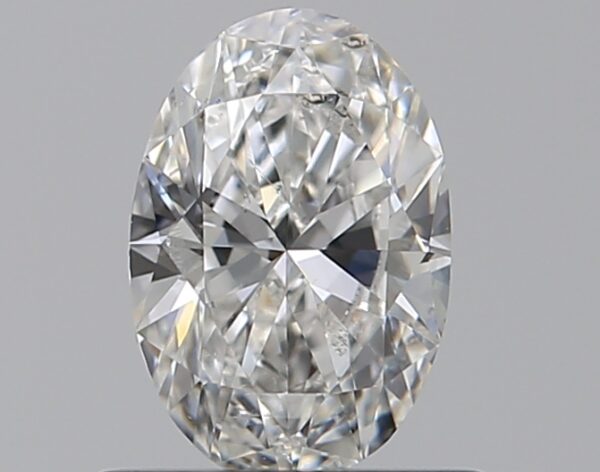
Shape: oval
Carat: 0.5
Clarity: SI1
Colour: F
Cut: VG
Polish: EX
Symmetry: VG
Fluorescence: N
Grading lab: GIA
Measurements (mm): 6.51 x 4.38 x 2.59